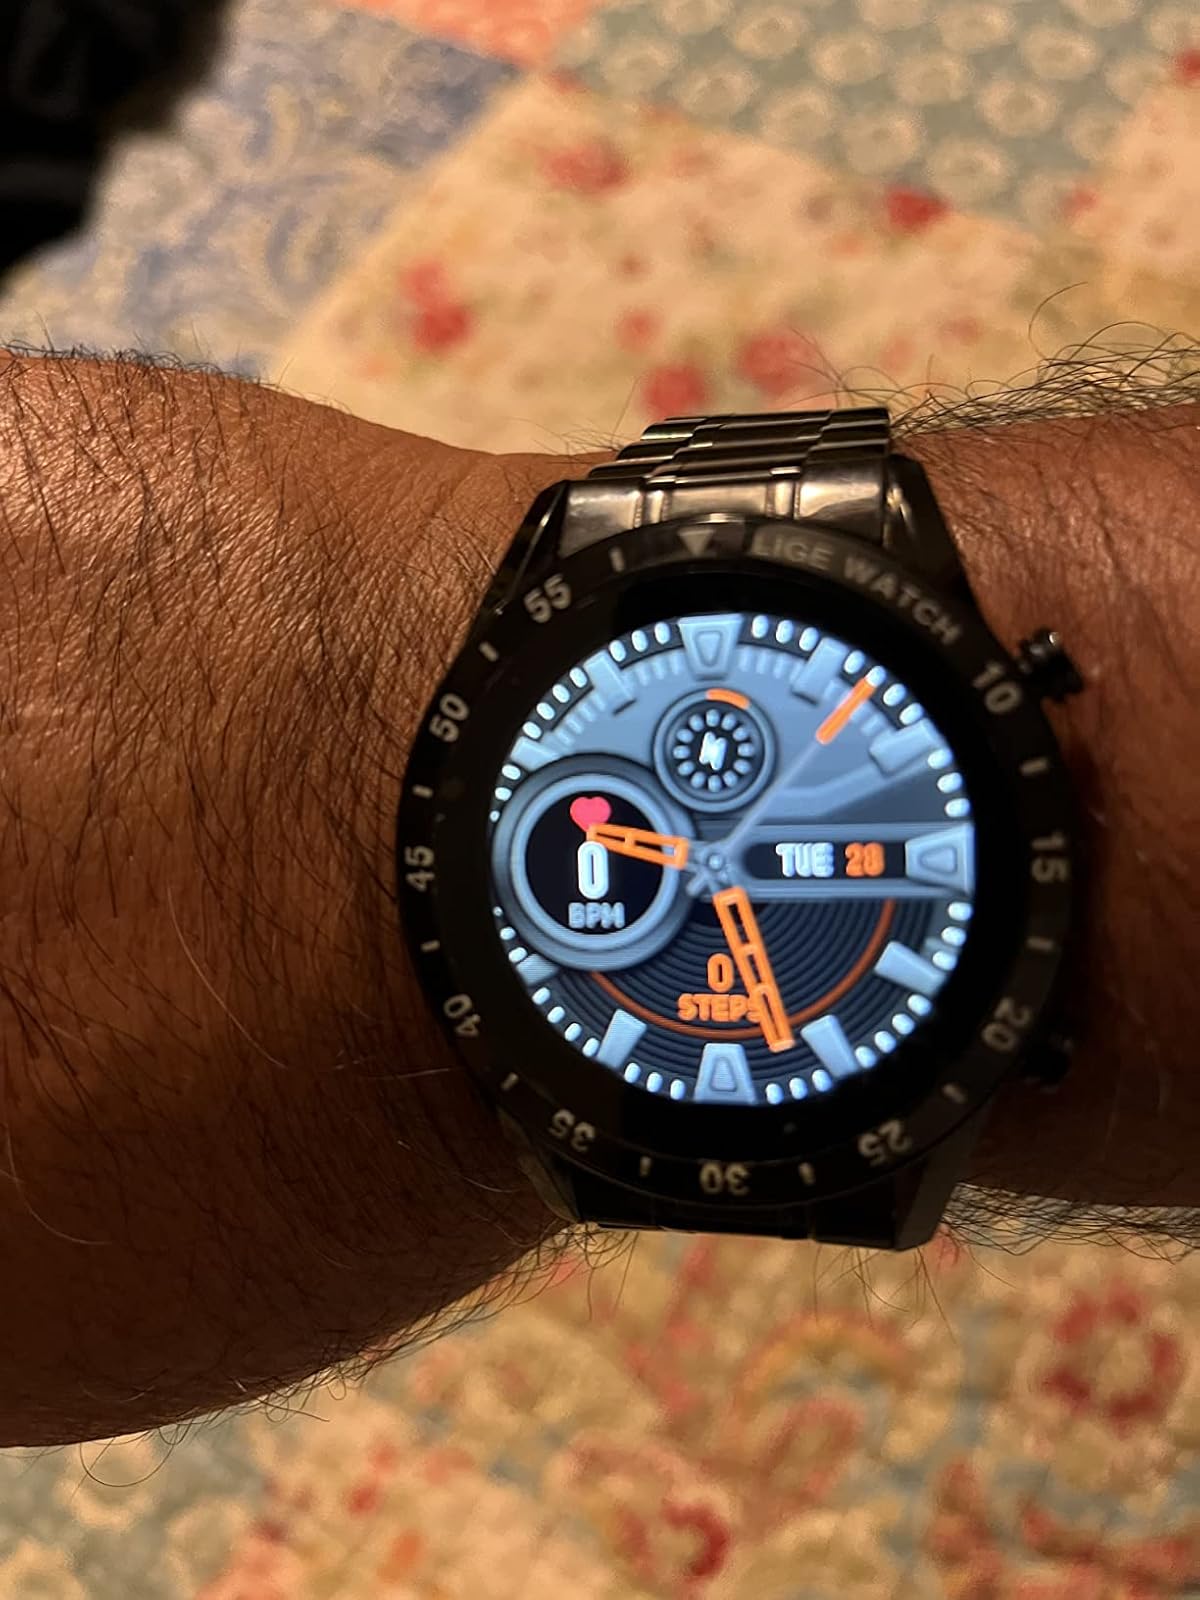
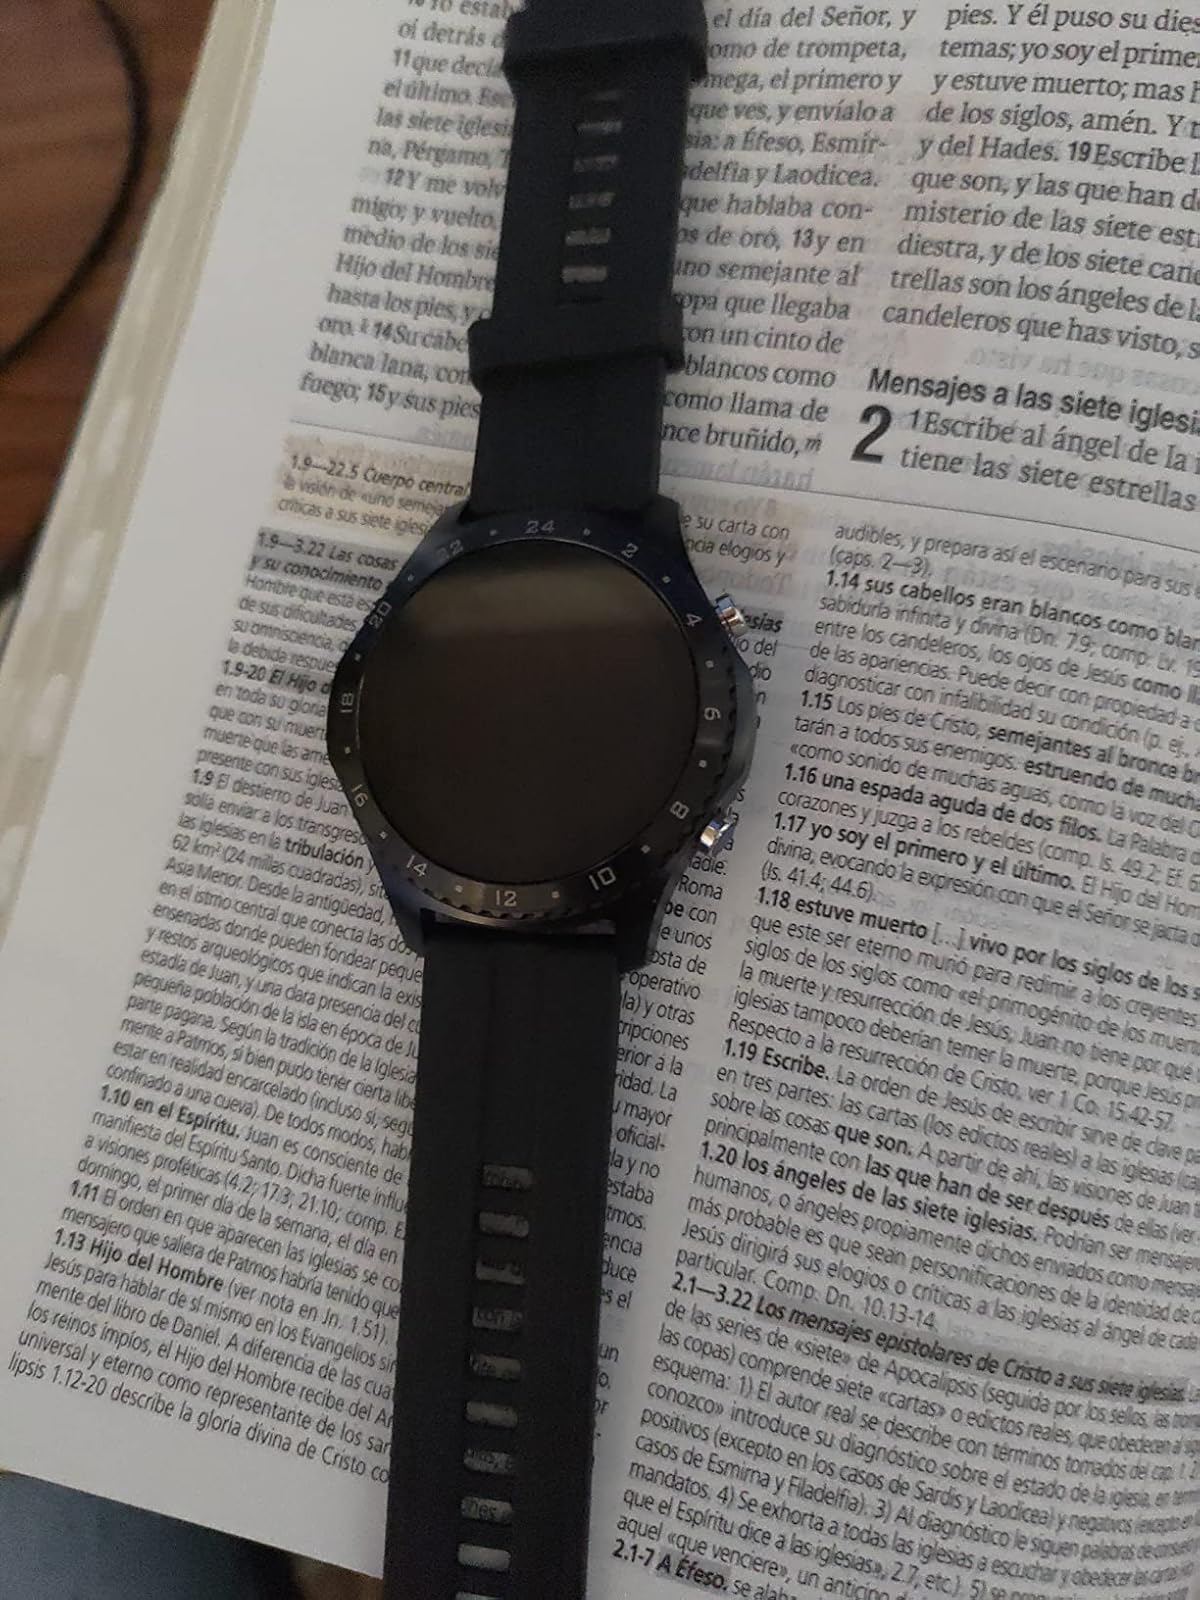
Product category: smartwatch
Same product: no